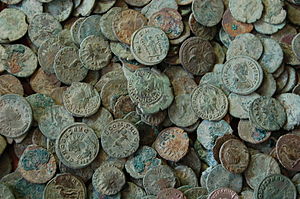
Frome-skatten
Frome-skatten.
Frome-skatten er et depotfund bestående af 52.503 romerske mønter, der blev fundet med metaldetektor af Dave Crisp nær Frome i Somerset, England. Mønterne befandt sig i en keramikkrukke, der var omkring 45 cm i diameter, og de er dateret fra år 253 til 305.